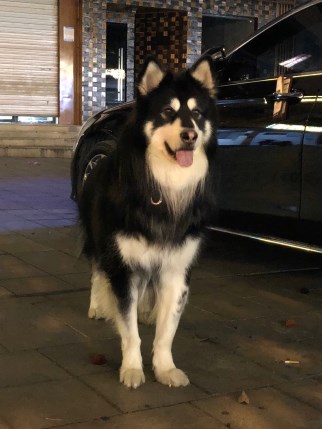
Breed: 1324-n000004-malamute